Craig Davies (footballer)

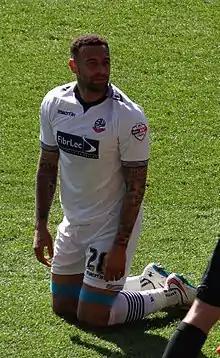
Davies playing for Bolton Wanderers in 2015

In January 2013, Championship rivals Bolton Wanderers made a successful £300,000 transfer bid for Davies, and began negotiating personal terms. He agreed to a two-and-a-half-year deal, and became Dougie Freedman's first permanent signing as the "Trotters" manager. He made his debut for Bolton on 19 January, as a late substitute for Darren Pratley in a goalless draw with Crystal Palace at Selhurst Park. He scored his first goal for Bolton on 9 February in a 2–1 win over Burnley at the Reebok Stadium, and followed this up with the equalising goal for Bolton in a 1–1 draw with Nottingham Forest at the City Ground just a week later. He was sent off after receiving two yellow cards in a 3–2 defeat to Charlton Athletic at The Valley on 30 March.